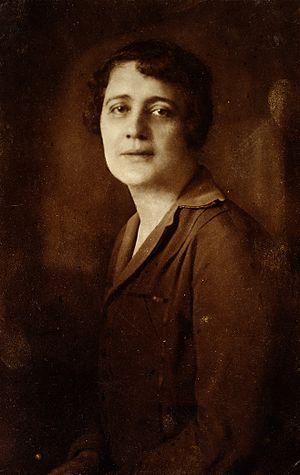
Melitta Schmideberg, née le 17 janvier 1904 à Rosenberg, ville située dans l'actuelle Slovaquie, anciennement l'Empire Austro-hongrois, morte le 10 février 1983, à Londres, est une psychiatre et psychanalyste britannique d'origine autrichienne.